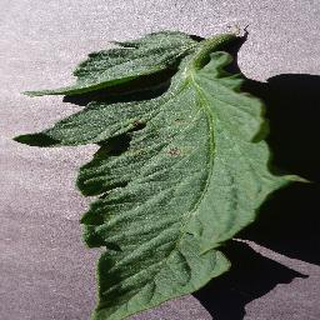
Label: tomato_early_blight